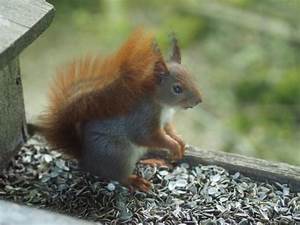
Label: squirrel